Barelvi movement

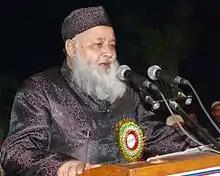
Syed Ameen Mian Qaudri

Sufism is a fundamental aspect of this movement. Imam Ahmad Raza Khan Barelvi was part of the Qadri tariqa and pledged "bay'ah" (allegiance) to Sayyid Shah Al ur-Rasul Marehrawi. Ahmad Raza Khan Barelvi instructed his followers in Sufi beliefs and practices. Traditional Sufi practices, such as devotion to Muhammad and the veneration of "walis", remain an integral part of the movement (which defended the Sufi status quo in South Asia. They were at the forefront of defending Sufi doctrines, such as the celebration of the birth of Muhammad and tawassul.